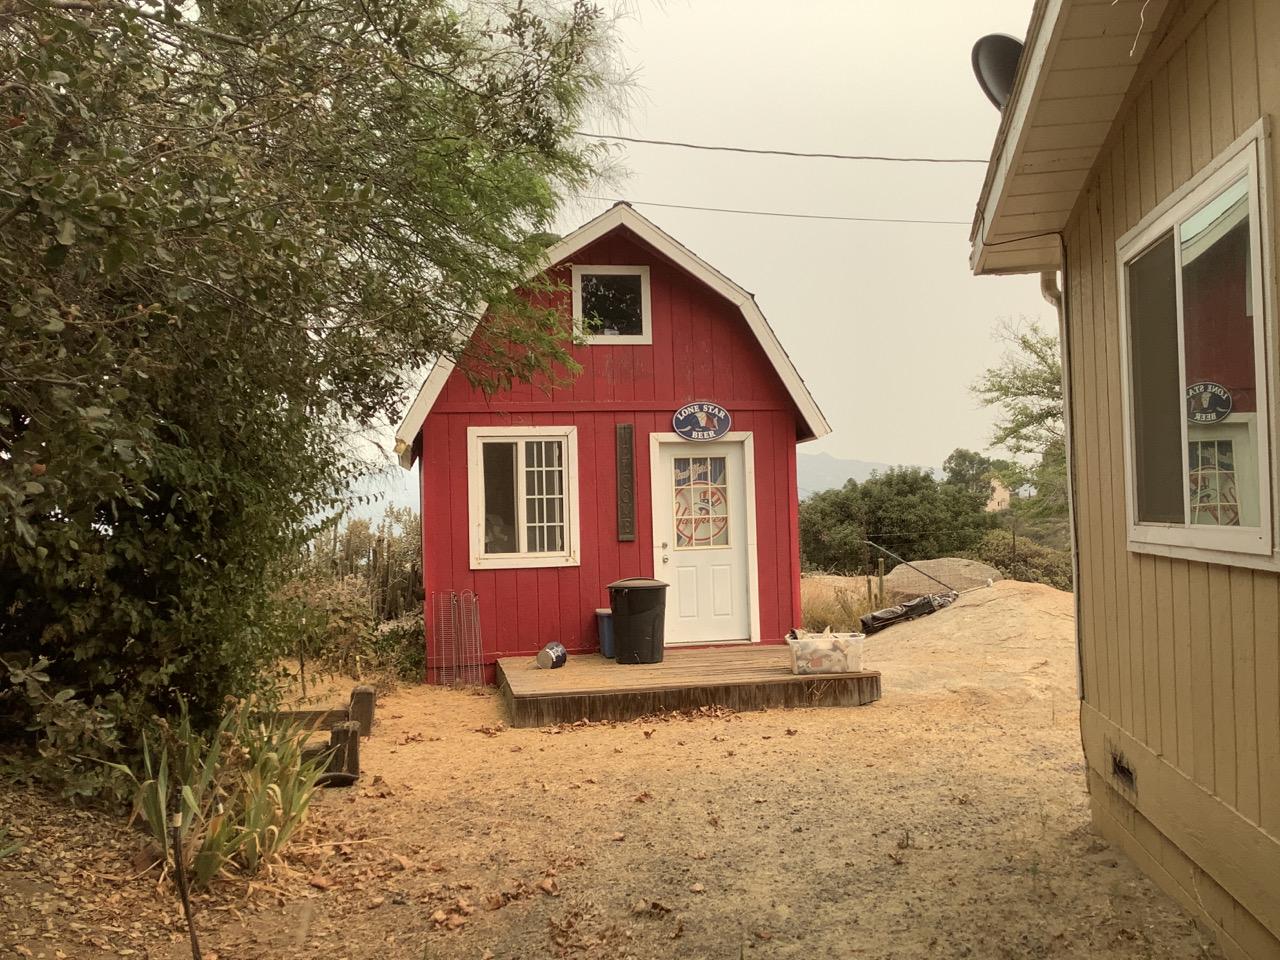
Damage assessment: no_damage